North Main Street Historic District (Hannibal, Missouri)

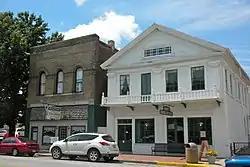
North Main Street Historic District, July 2010

North Main Street Historic District is a national historic district located at Hannibal, Marion County, Missouri. The district encompasses 27 contributing buildings in the central business district of Hannibal. It developed between about 1852 and 1935, and includes representative examples of Italianate and Beaux Arts architecture. Notable buildings include the Lone Building (1853), Brown's Drug Store (1858), Old Central Hotel (1868-1874), Old Schultz Furniture Store (c 1863), Original Farmers and Merchants Bank (1876), Jameson Hawkins Row (1852), Bernice Gano Tavern (c. 1935), and A. W. Lamb Building (c. 1870-1875).